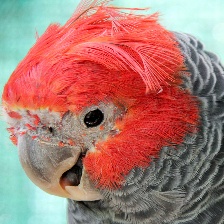
Species: GANG GANG COCKATOO
Scientific name: CALLOCEPHALON FIMBRIATUM
ImageNet parent category: sulphur-crested_cockatoo